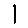
Label: 1